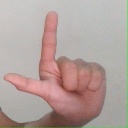
अक्षर: ल